Asian Americans (film series)

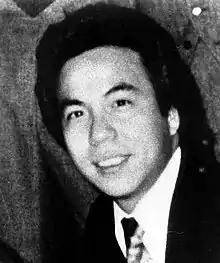
Photograph of Vincent Chin

The solidarity between various Asian ethnicities at this strike brought forth the term Asian-American. The Asian American culture could be seen throughout mediums. Nobuko Miyamoto was a member of the band Yellow Pearl alongside Chris Kando Iijima and Charlie Chin, who sung about the Asian-American experience. Leland Wong's graphic design work featured in this episode alongside poet Lawson Inada and filmmaker Robert Nakamura.